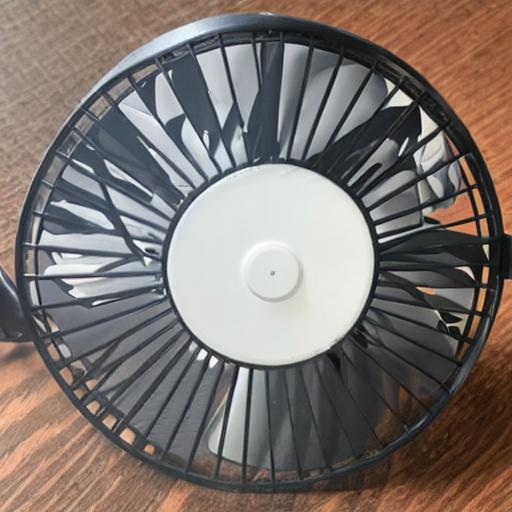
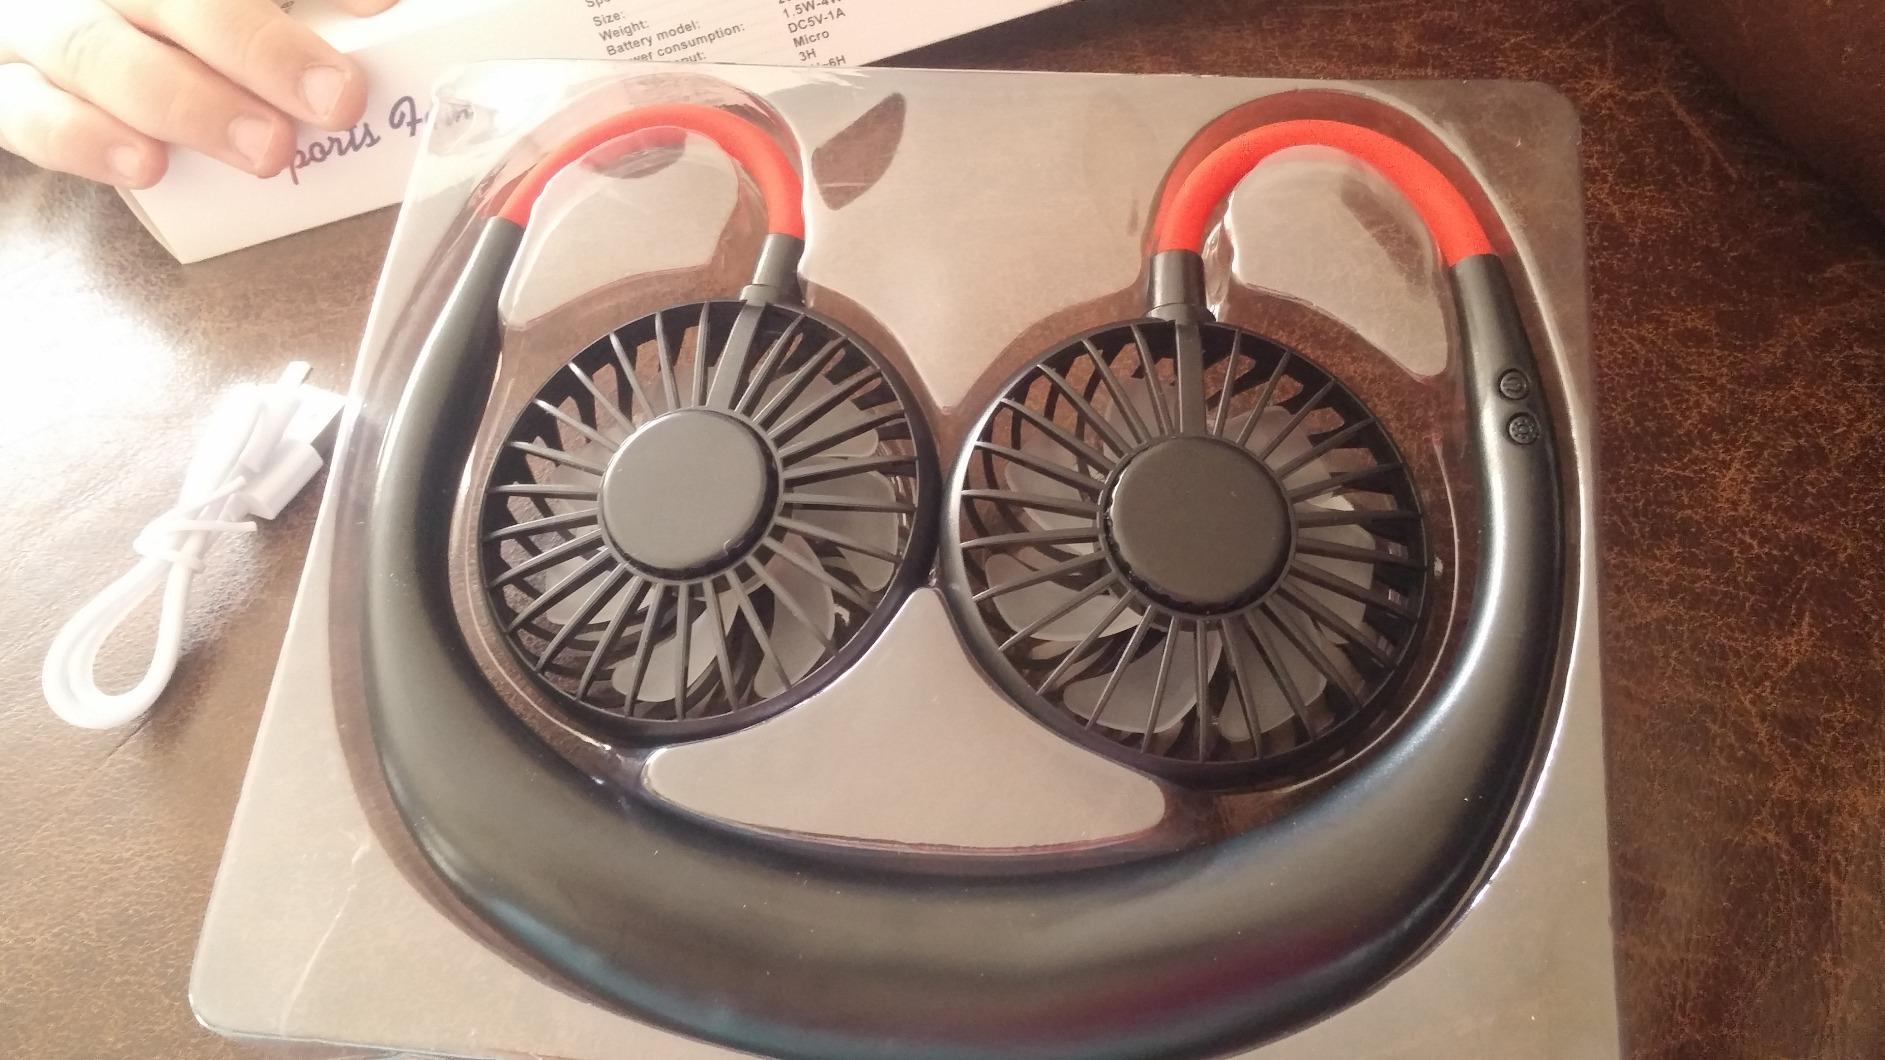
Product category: fan
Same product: no